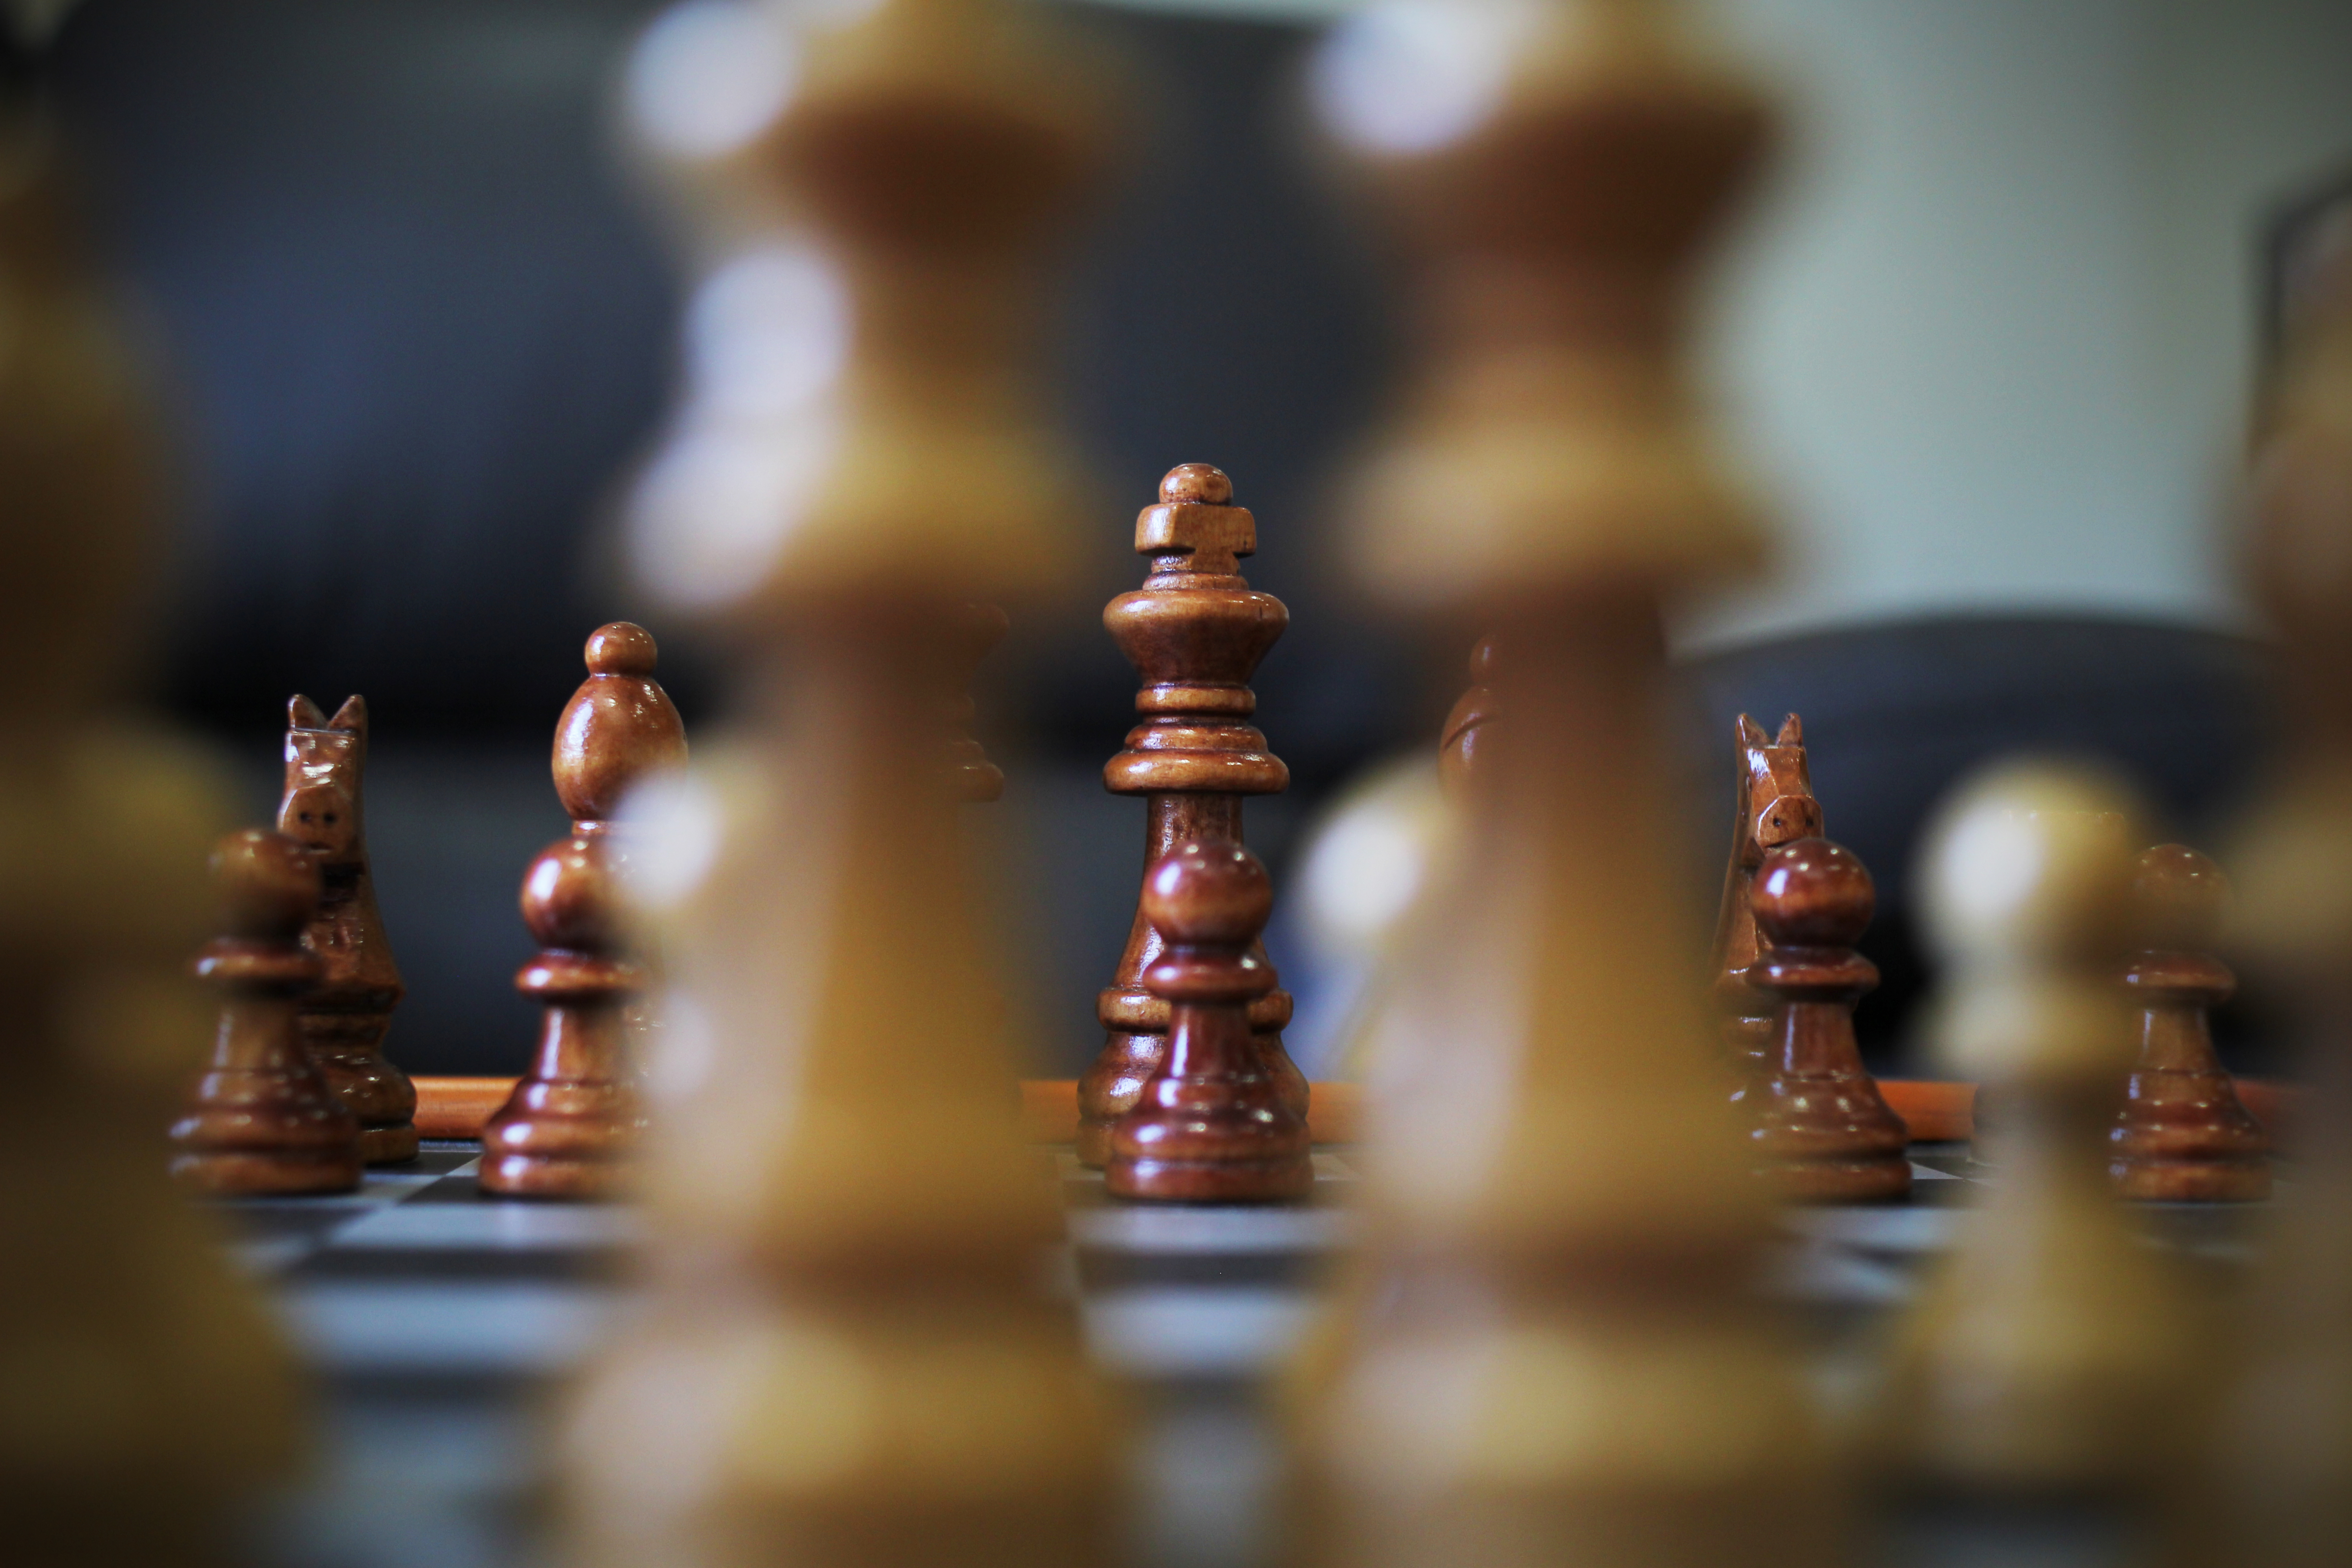
game, recreation, board game, battle, king, sports, chess, strategy, chessboard, games, tactics, tactical, indoor games and sports, tabletop game, chess knight